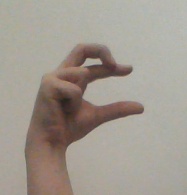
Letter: thal